Tomica Bond Combination Earth Granner

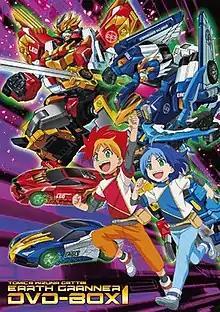
Cover of the First DVD Box Set.

is a Japanese anime television series produced and animated by OLM, Inc., based on the long running "Tomica" series of die-cast metal cars created by Takara Tomy and released for the franchise's 50th anniversary. It is directed by Shinji Ushiro ("Yo-kai Watch") and written by Yuka Yamada ("Miss Kobayashi's Dragon Maid", "Asteroid in Love") with character designs done by Yuko Inoue ("Inazuma Eleven"). It began airing on all TXN stations in Japan on April 5, 2020.